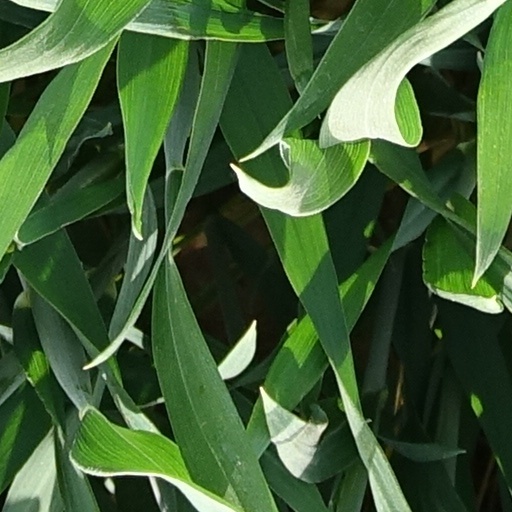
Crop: wheat